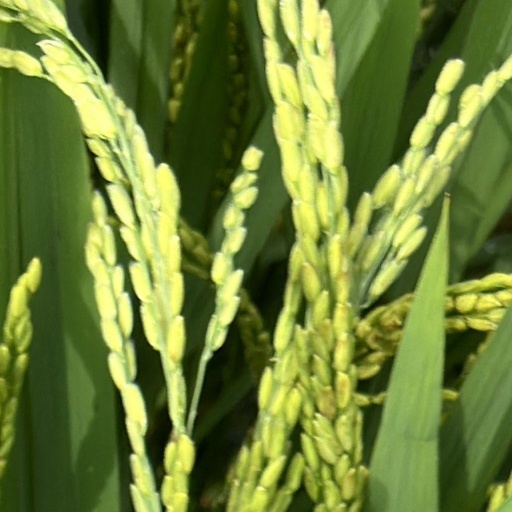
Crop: rice